Question: What is the horse standing in front of?
Tambaya: A gaban me dokin yake tsaye?
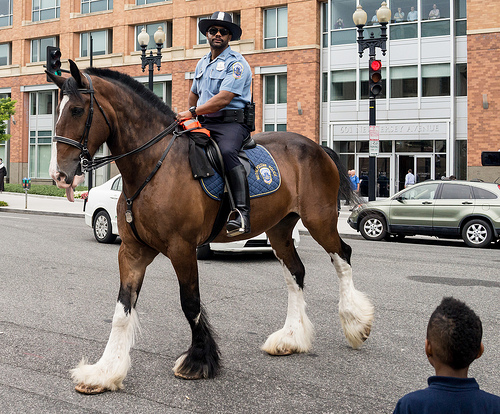
Answer: A large building.
Amsa: Ƙaton gini.